Kingdom of Italy

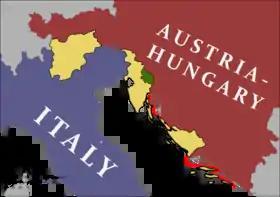
Territories promised to Italy by the Treaty of London (1915), i.e. Trentino-Alto Adige, the Julian March and Dalmatia (tan), and the Snežnik Plateau area (green). Dalmatia, after WWI, however, was not assigned to Italy but to Yugoslavia.

When the Treaty of London was announced in May 1915, there was an uproar from antiwar elements. Reports from around Italy showed the people feared war, and cared little about territorial gains. Rural folk saw war as a disaster, like drought, famine or plague. Businessmen were generally opposed, fearing heavy-handed government controls and taxes, and loss of foreign markets. Reversing the decision seemed impossible, for the Triple Alliance did not want Italy back, and the king's throne was at risk. Pro-war supporters mobbed the streets. The fervor for war represented a bitterly hostile reaction against politics as usual, and the failures, frustrations, and stupidities of the ruling class. Benito Mussolini created the newspaper , which at first attempted to convince socialists and revolutionaries to support the war. The Allied Powers, eager to draw Italy to the war, helped finance the newspaper. Later, after the war, this publication would become the official newspaper of the Fascist movement.